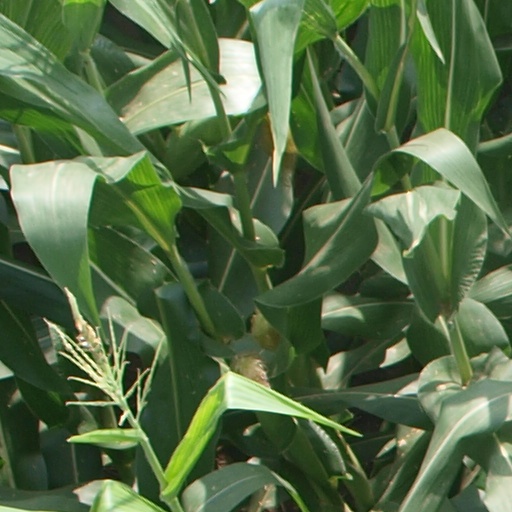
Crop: maize; corn